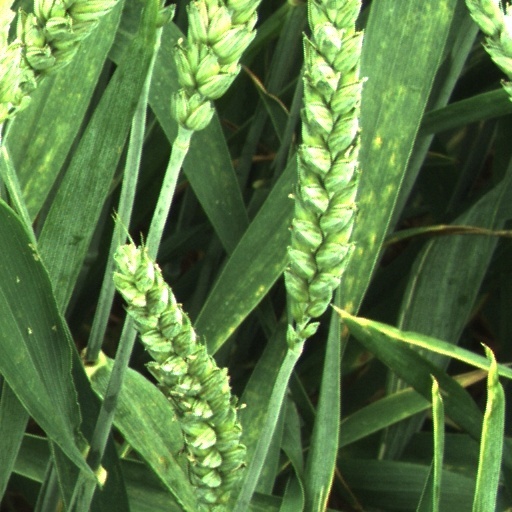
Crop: wheat